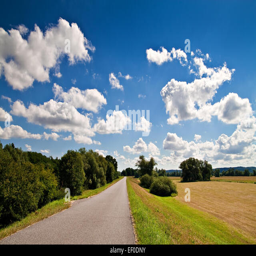
on a road or dam